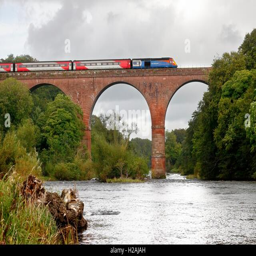
locomotive crossing english civil parish over river .